Karin M. Kettenring

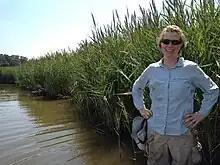
Dr. Kettenring in the Chesapeake Bay, 2012

Karin M. Kettenring is an American plant ecologist based in Logan, Utah. Her research focuses primarily on aspects of wetland plant ecology, including invasive plant ecology and management, native wetland seeds and seedlings, and wetland restoration. Kettenring worked in several labs and research stations across the United States before obtaining a faculty position at Utah State University as a professor of wetland ecology. Her most cited publication, “Lessons learned from invasive plant control experiments: a systematic review and meta-analysis,” looks at the literature discussing invasives species control experiments and how to ensure that research practices are most effective.